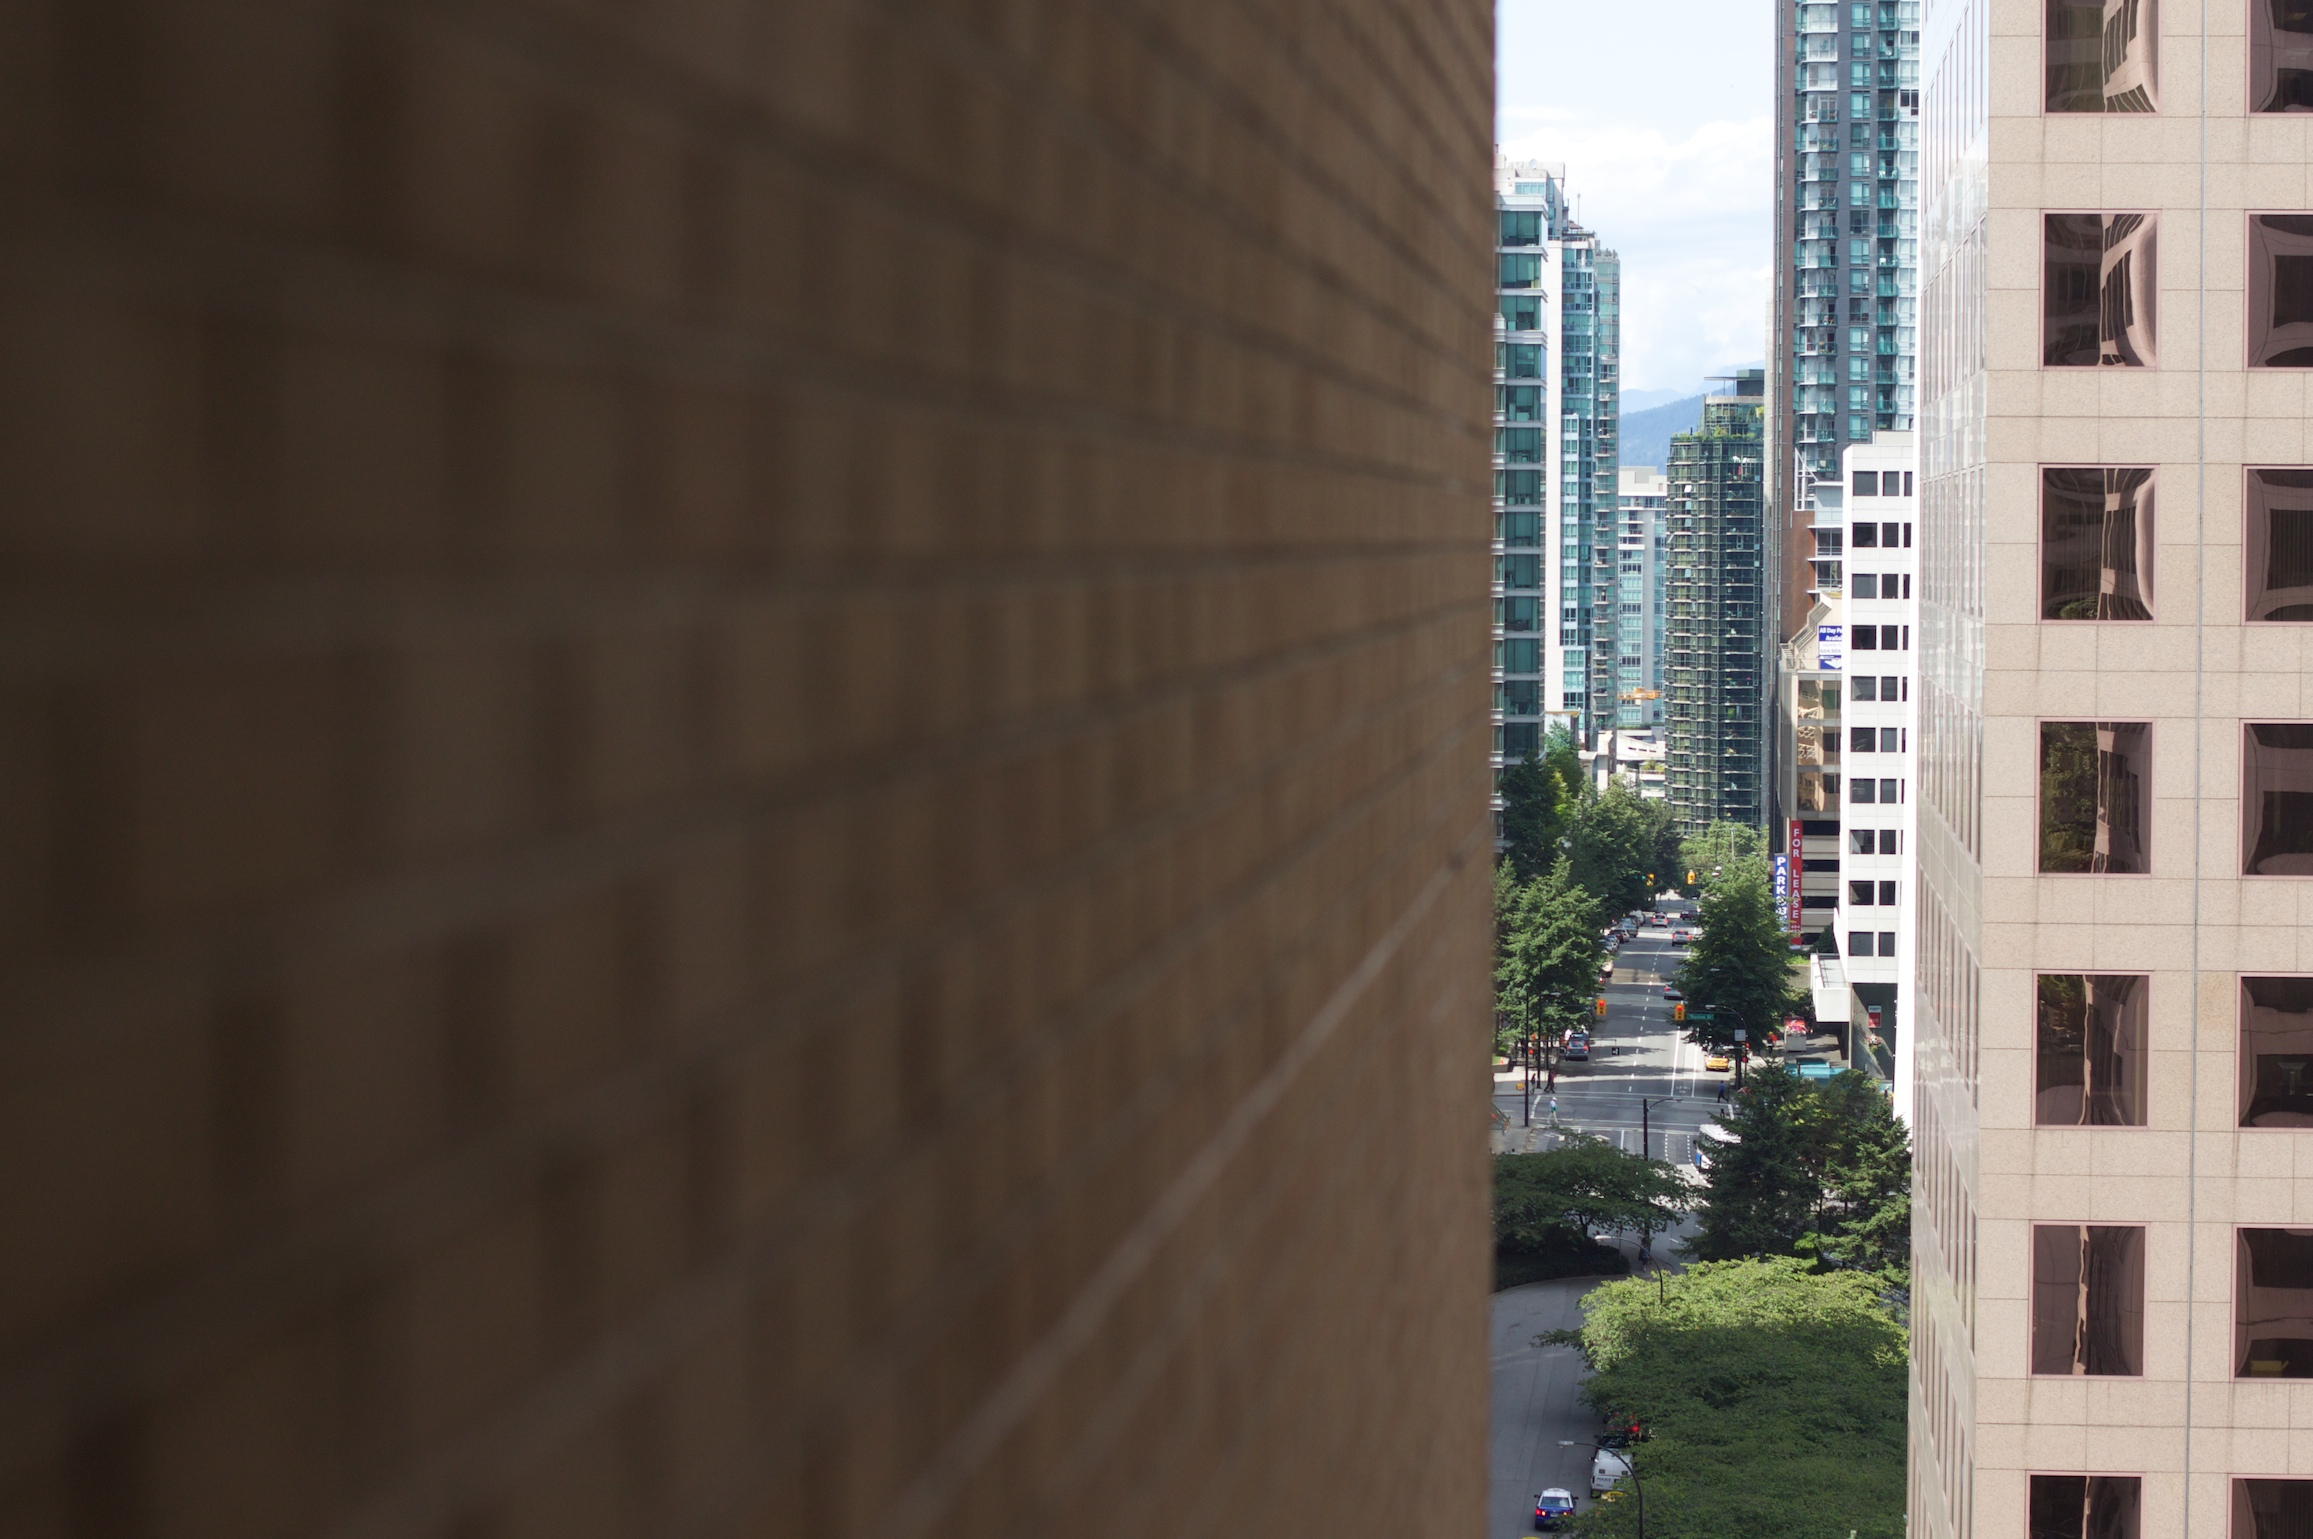
architecture, wood, skyscraper, wall, vancouver, facade, brick, tower block, condominium, residential area, window covering